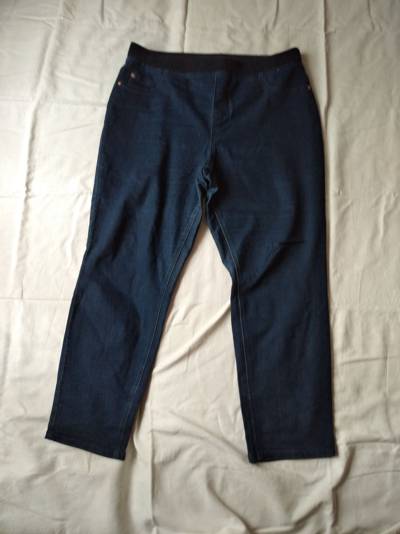
Waste category: clothes